Armstrong Siddeley Sapphire (motor car)

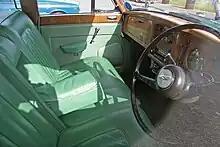
Interior of the Star Sapphire saloon

Various suspension modifications were incorporated. Servo-assisted Girling disc brakes were installed on the front wheels, and Burman recirculating ball-power steering was standardised, reducing the turning circle by 4'6". A Borg-Warner–type DG automatic gearbox was fitted, incorporating a lever on the fascia to hold an intermediate gear at 35, 45, 55, and 65 m.p.h.